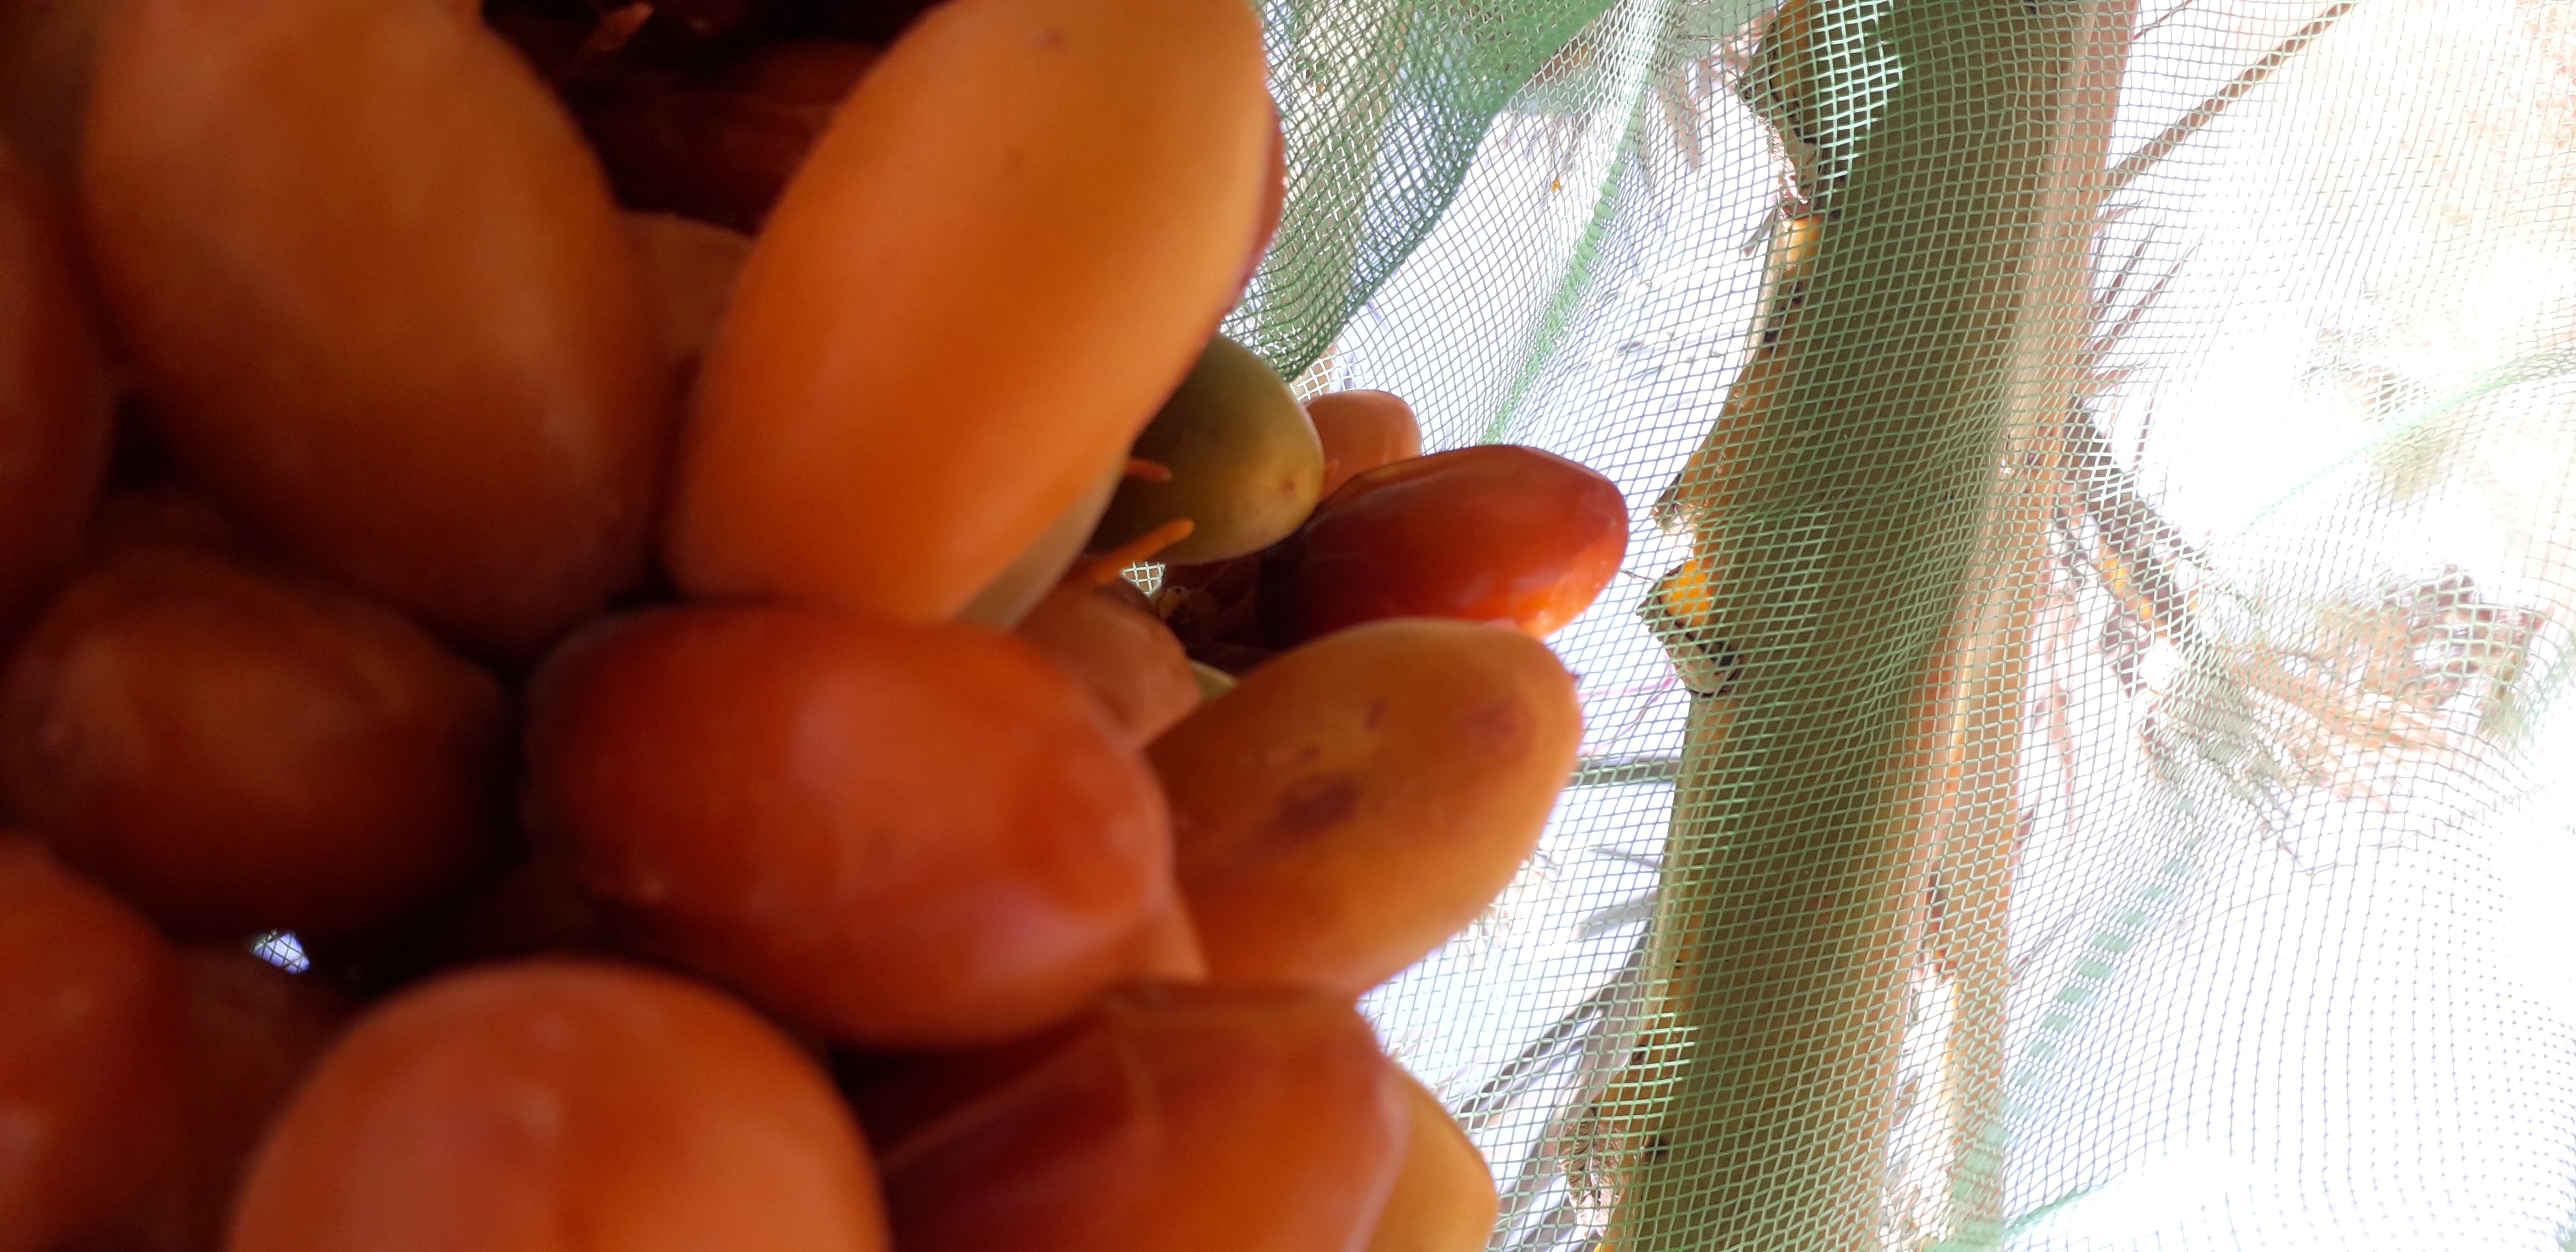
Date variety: kholt